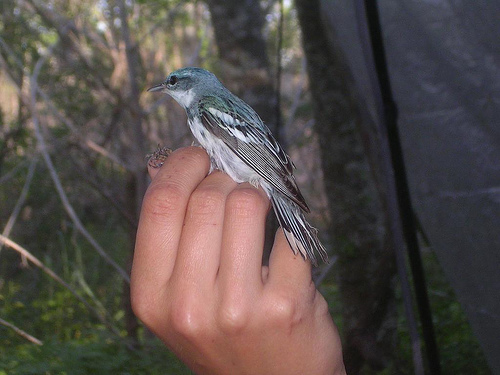
this small bird has a blue-green head and nape, with a white belly and a mix of all 3 on the wings.
it has grey feathers on its back and head and grey and white feathers on its belly and in its wings, it has black eyes and a short beak.
this is a small black and white bird with a small black beak.
this tiny bird has a green crown and nape, black and white striped primaries and secondaries in its wings, and a black eye.
this bird is small and has a combination of black brown, grey and white intermingled throughout its feathers and it has a green hue as well.
this bird has wings that are black and white with a small body
this bird has wings that are grey and has a white belly
this bird has wings that are grey and has a short billthe bird is small with a pointed bill, the head and back are lighter blue and wings are black and white.
this bird has wings that are grey and has a blue heas
Species: Cerulean Warbler